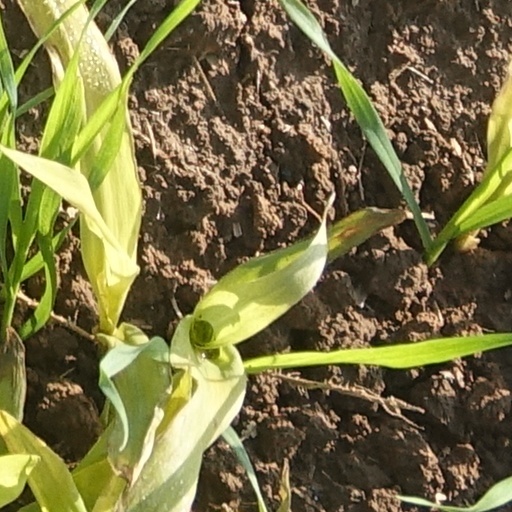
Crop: wheat